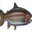
Label: trout